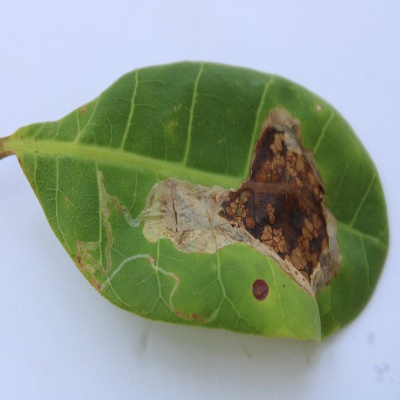
Crop: Cashew
Condition: leaf miner